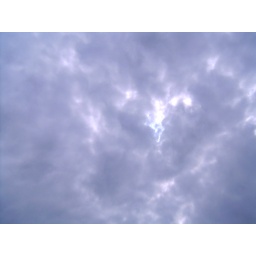
A blue sky upon Bologna, Italy